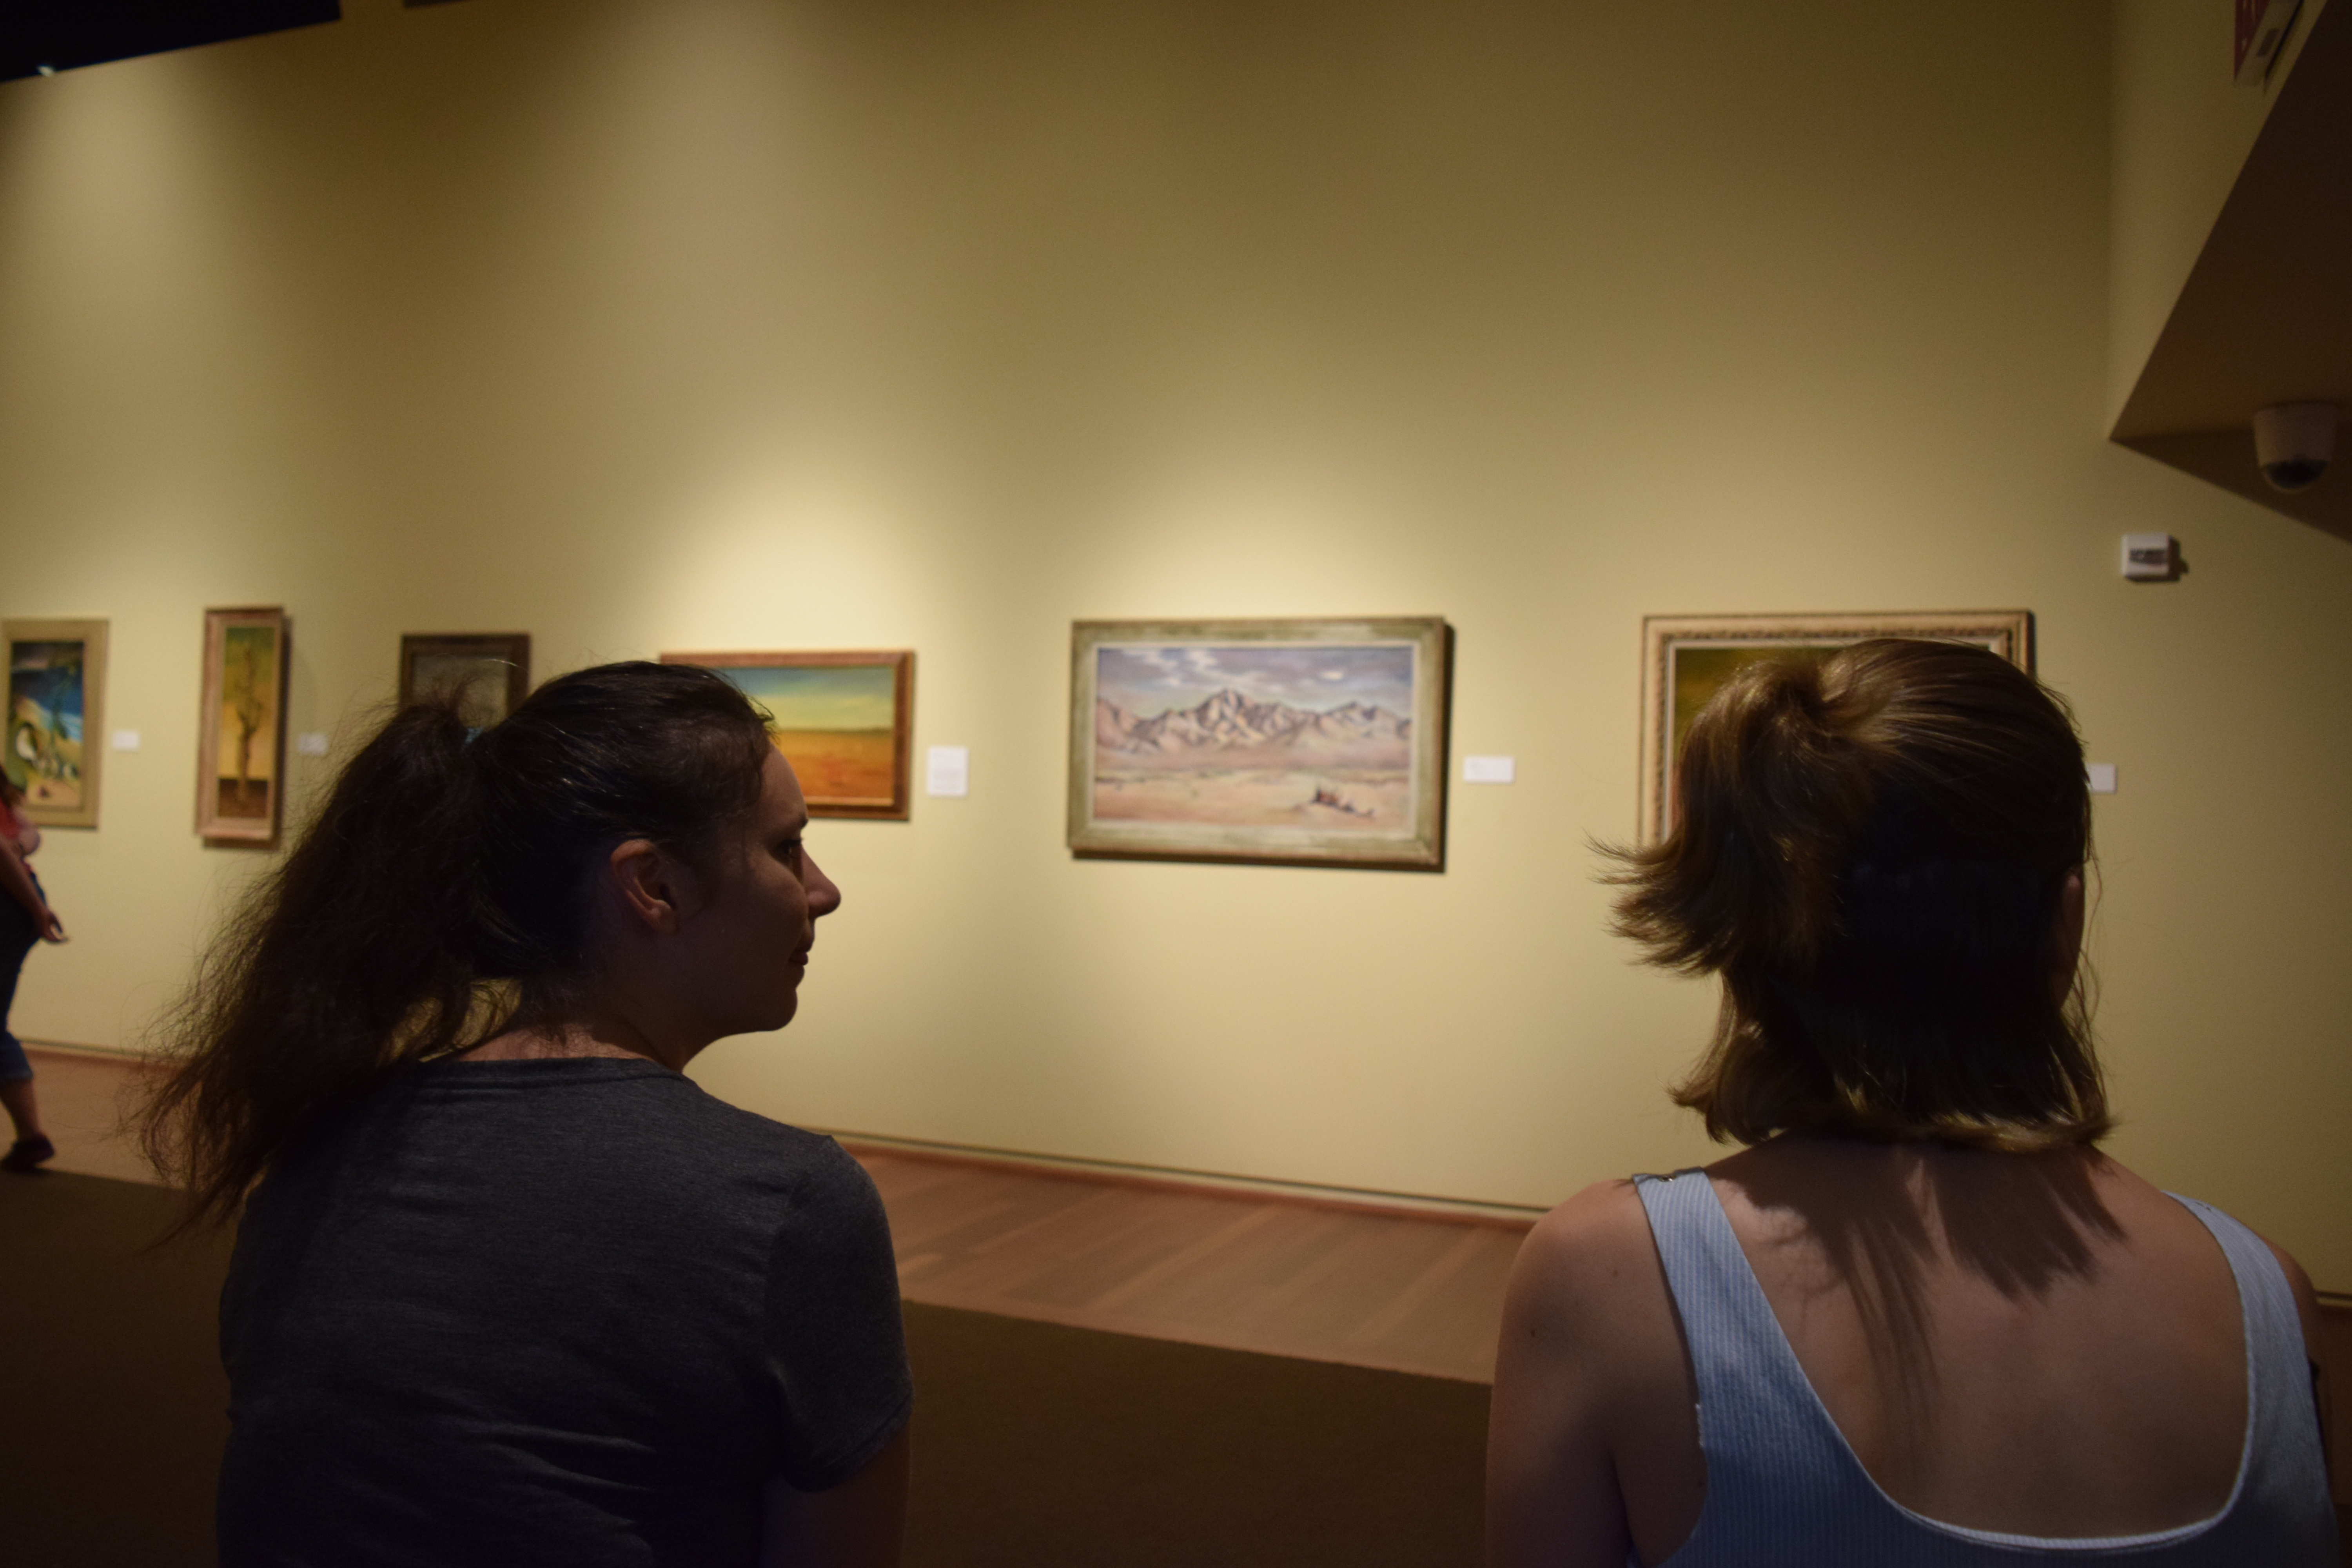
conversation, art, tourist attraction, exhibition, art gallery, art exhibition